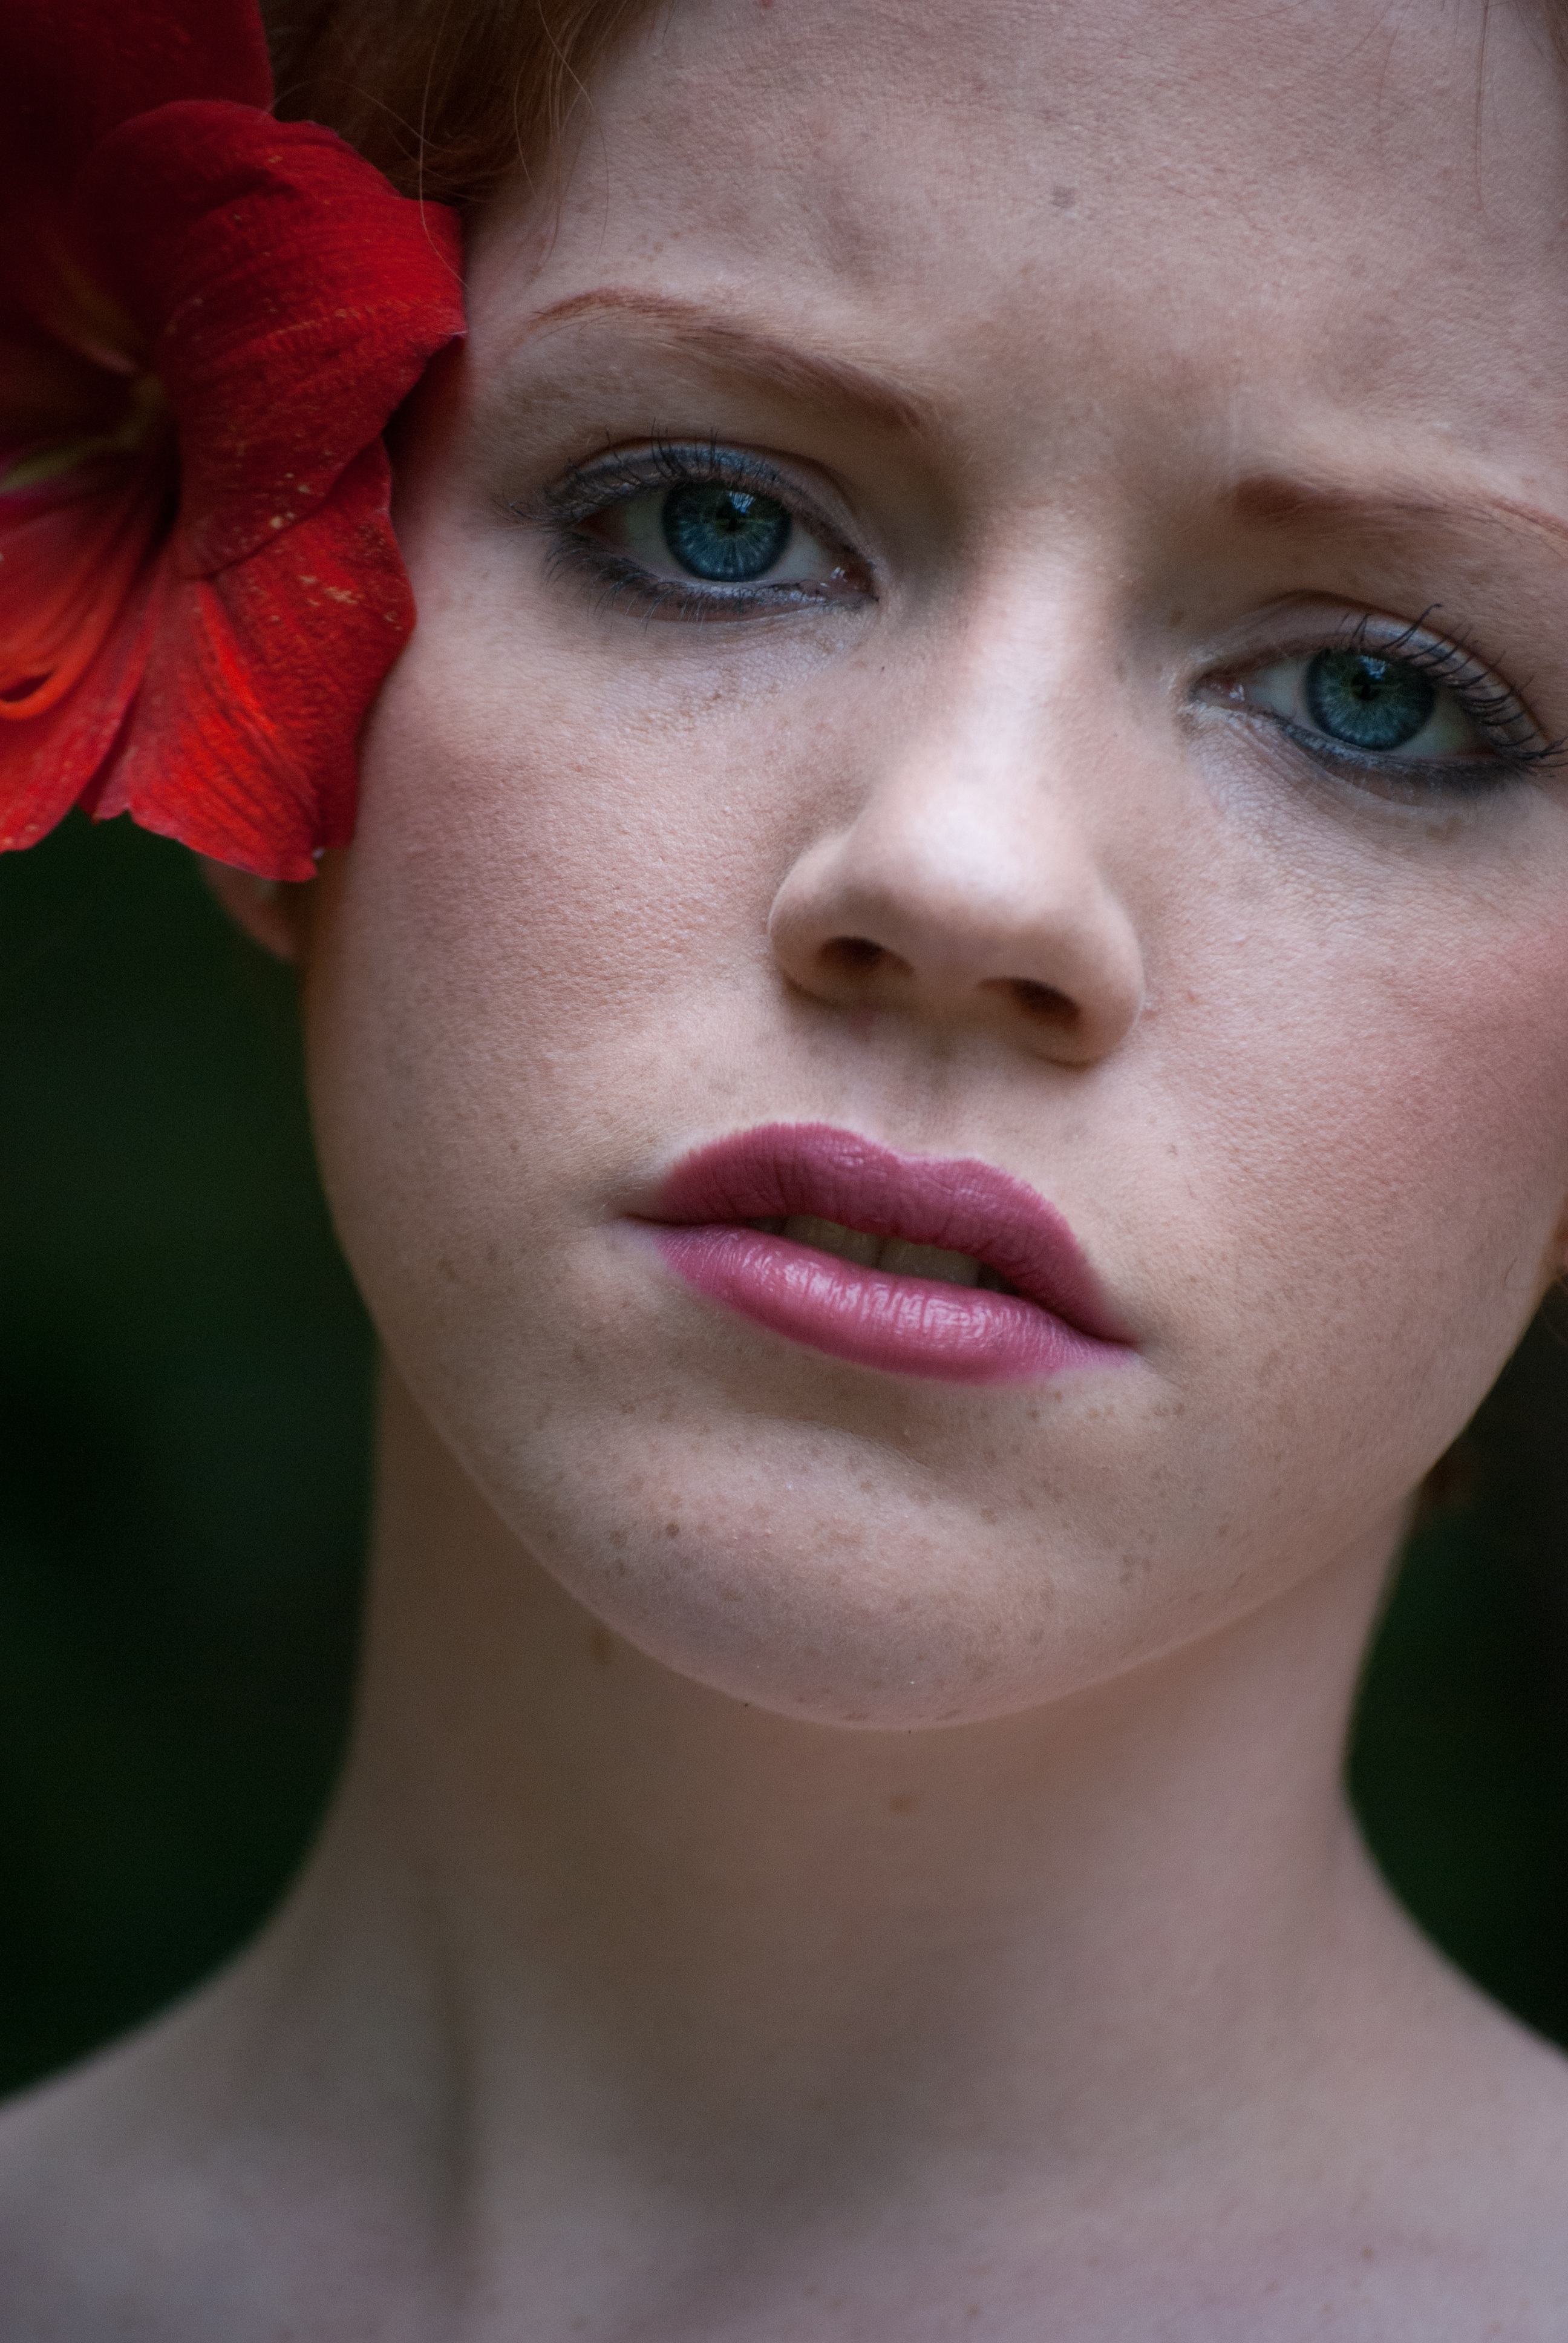
person, girl, woman, hair, photography, flower, cute, female, portrait, model, young, red, youth, color, natural, fresh, child, fashion, blue, lady, pink, lip, teenager, makeup, make up, freckle, close up, human body, face, nose, eyes, cheek, eye, head, skin, lips, redhead, beauty, style, organ, attractive, lipstick, glamour, perfect, blue eyes, portrait photography